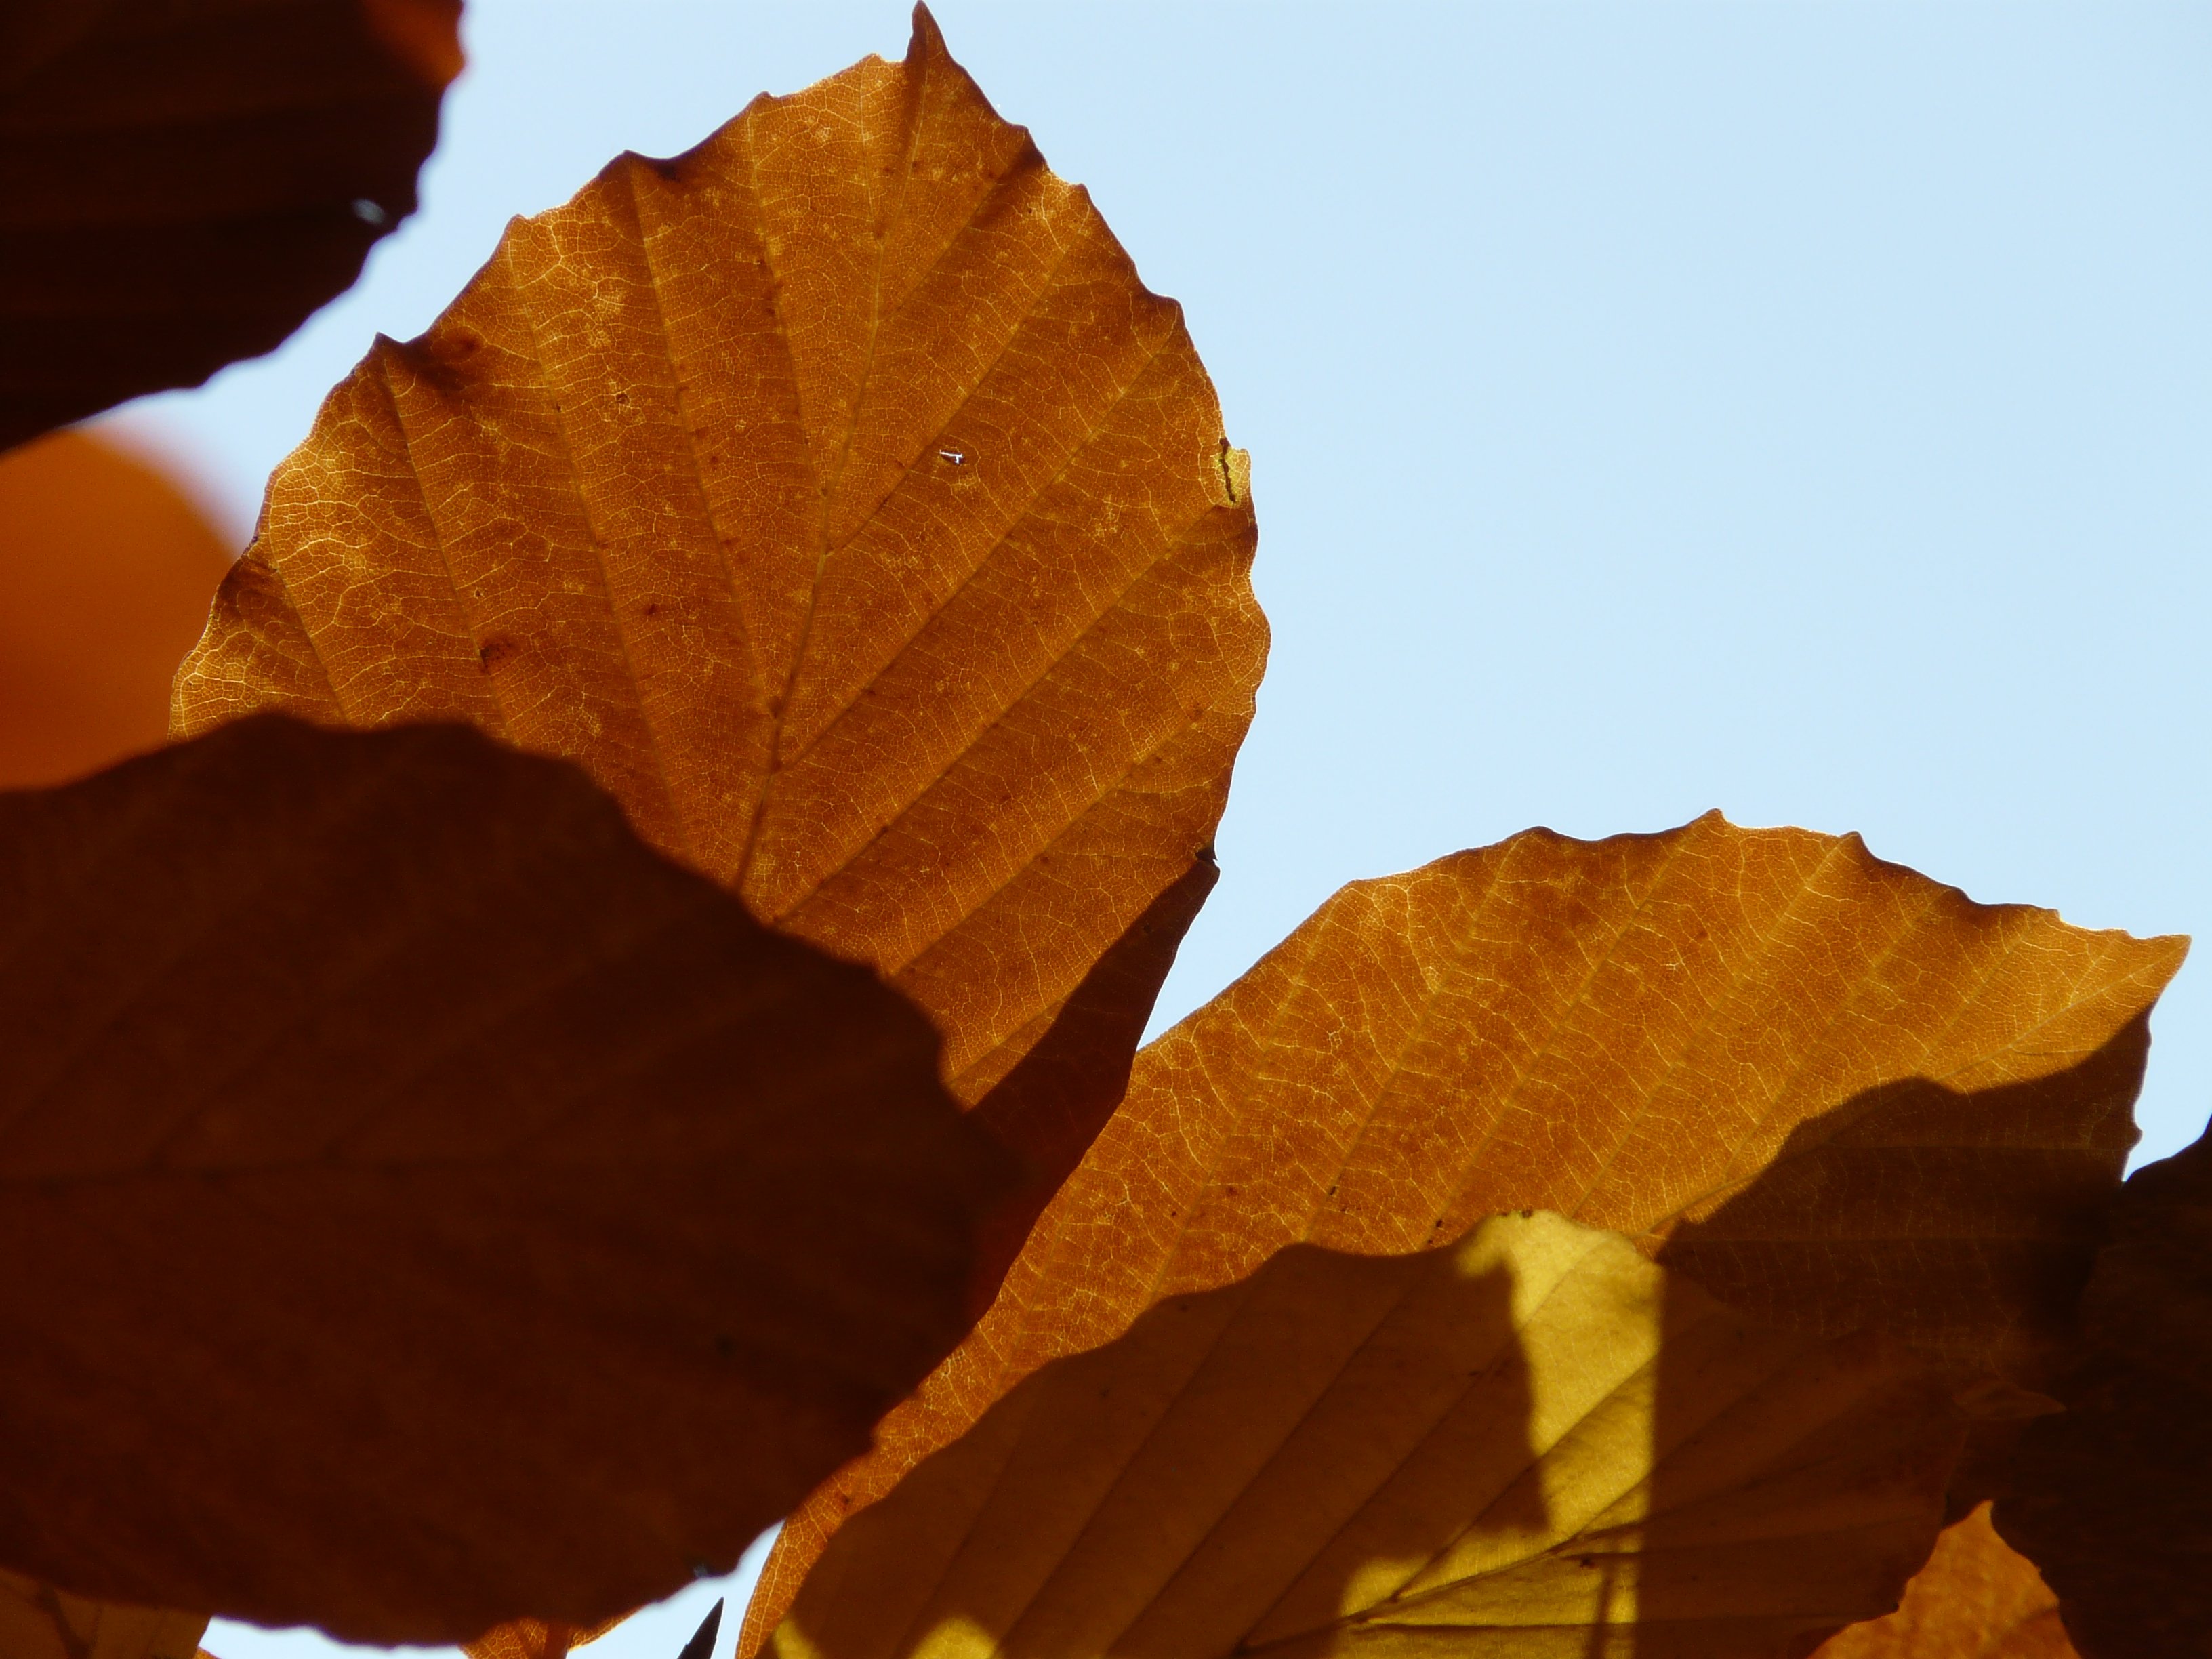
tree, forest, branch, plant, sun, sunlight, leaf, flower, petal, golden, color, autumn, colorful, yellow, season, maple leaf, deciduous tree, leaves, bright, october, fall foliage, autumn forest, golden autumn, beech, back light, macro photography, golden october, fagus sylvatica, maidenhair tree, fagus, plant stem, woody plant